Jesse R. Moye House

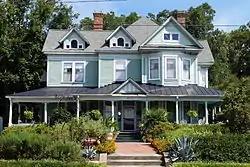
Jesse R. Moye House, September 2014

Jesse R. Moye House is a historic home located at Greenville, Pitt County, North Carolina. It was designed by architect Herbert Woodley Simpson and built in 1902. It is a -story, Queen Anne style frame dwelling with Colonial Revival style details. It has a large wraparound front porch, multiple projections, and multiple gable roofline.